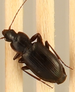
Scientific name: Calathus advena
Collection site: Rocky Mountains NEON (RMNP), plot RMNP_012